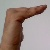
The image shows a hand gesture representing a space in Indian Sign Language.